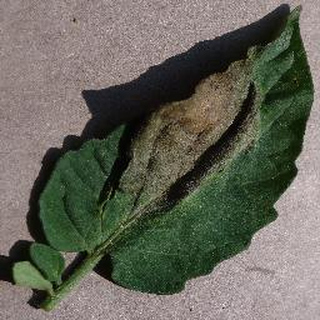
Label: tomato_late_blight